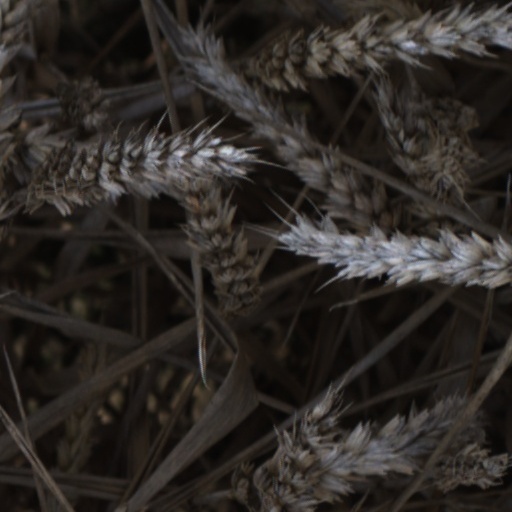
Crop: wheat